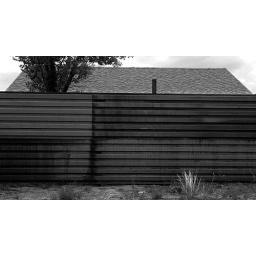
home and wall in the polygamous town of colorado city